Women on the Republican side of the Spanish Civil War

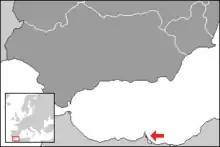
Location of Melilla, where Nationalist forces started their campaign in 1936

Near the end of 1931, workers at a shoe factor in the village of Arnedo near Logroño were fired because they were members of Unión General de Trabajadores (UGT). Villagers decided to protest their firing outside the townhall, and were fired upon for no discernible reason by the Guardia Civil. Four women, a child and a male worker were killed, while another thirty were injured.